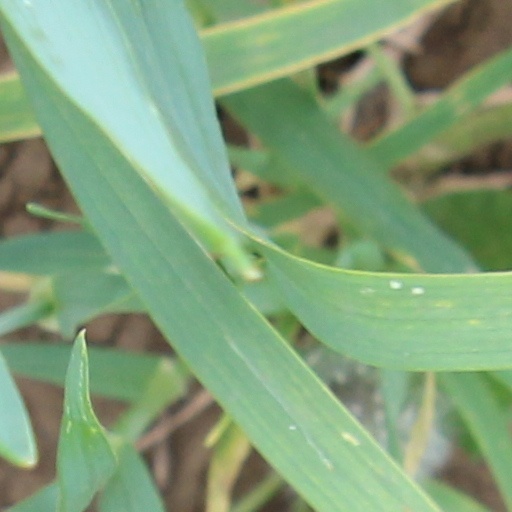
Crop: wheat